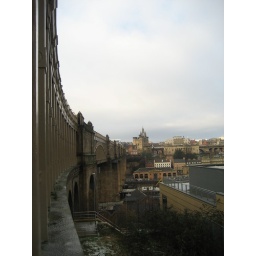
A combined road and rail bridge in Newcastle.